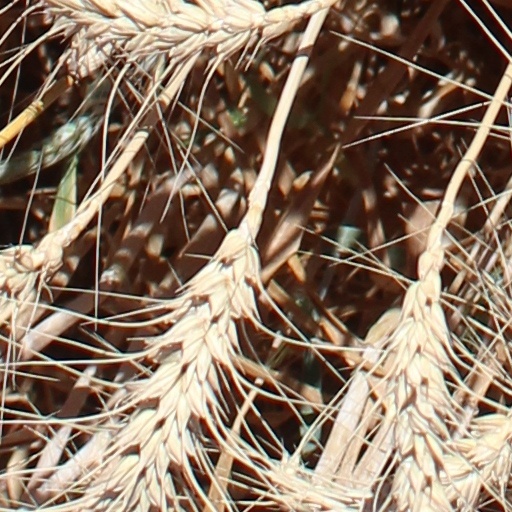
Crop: wheat